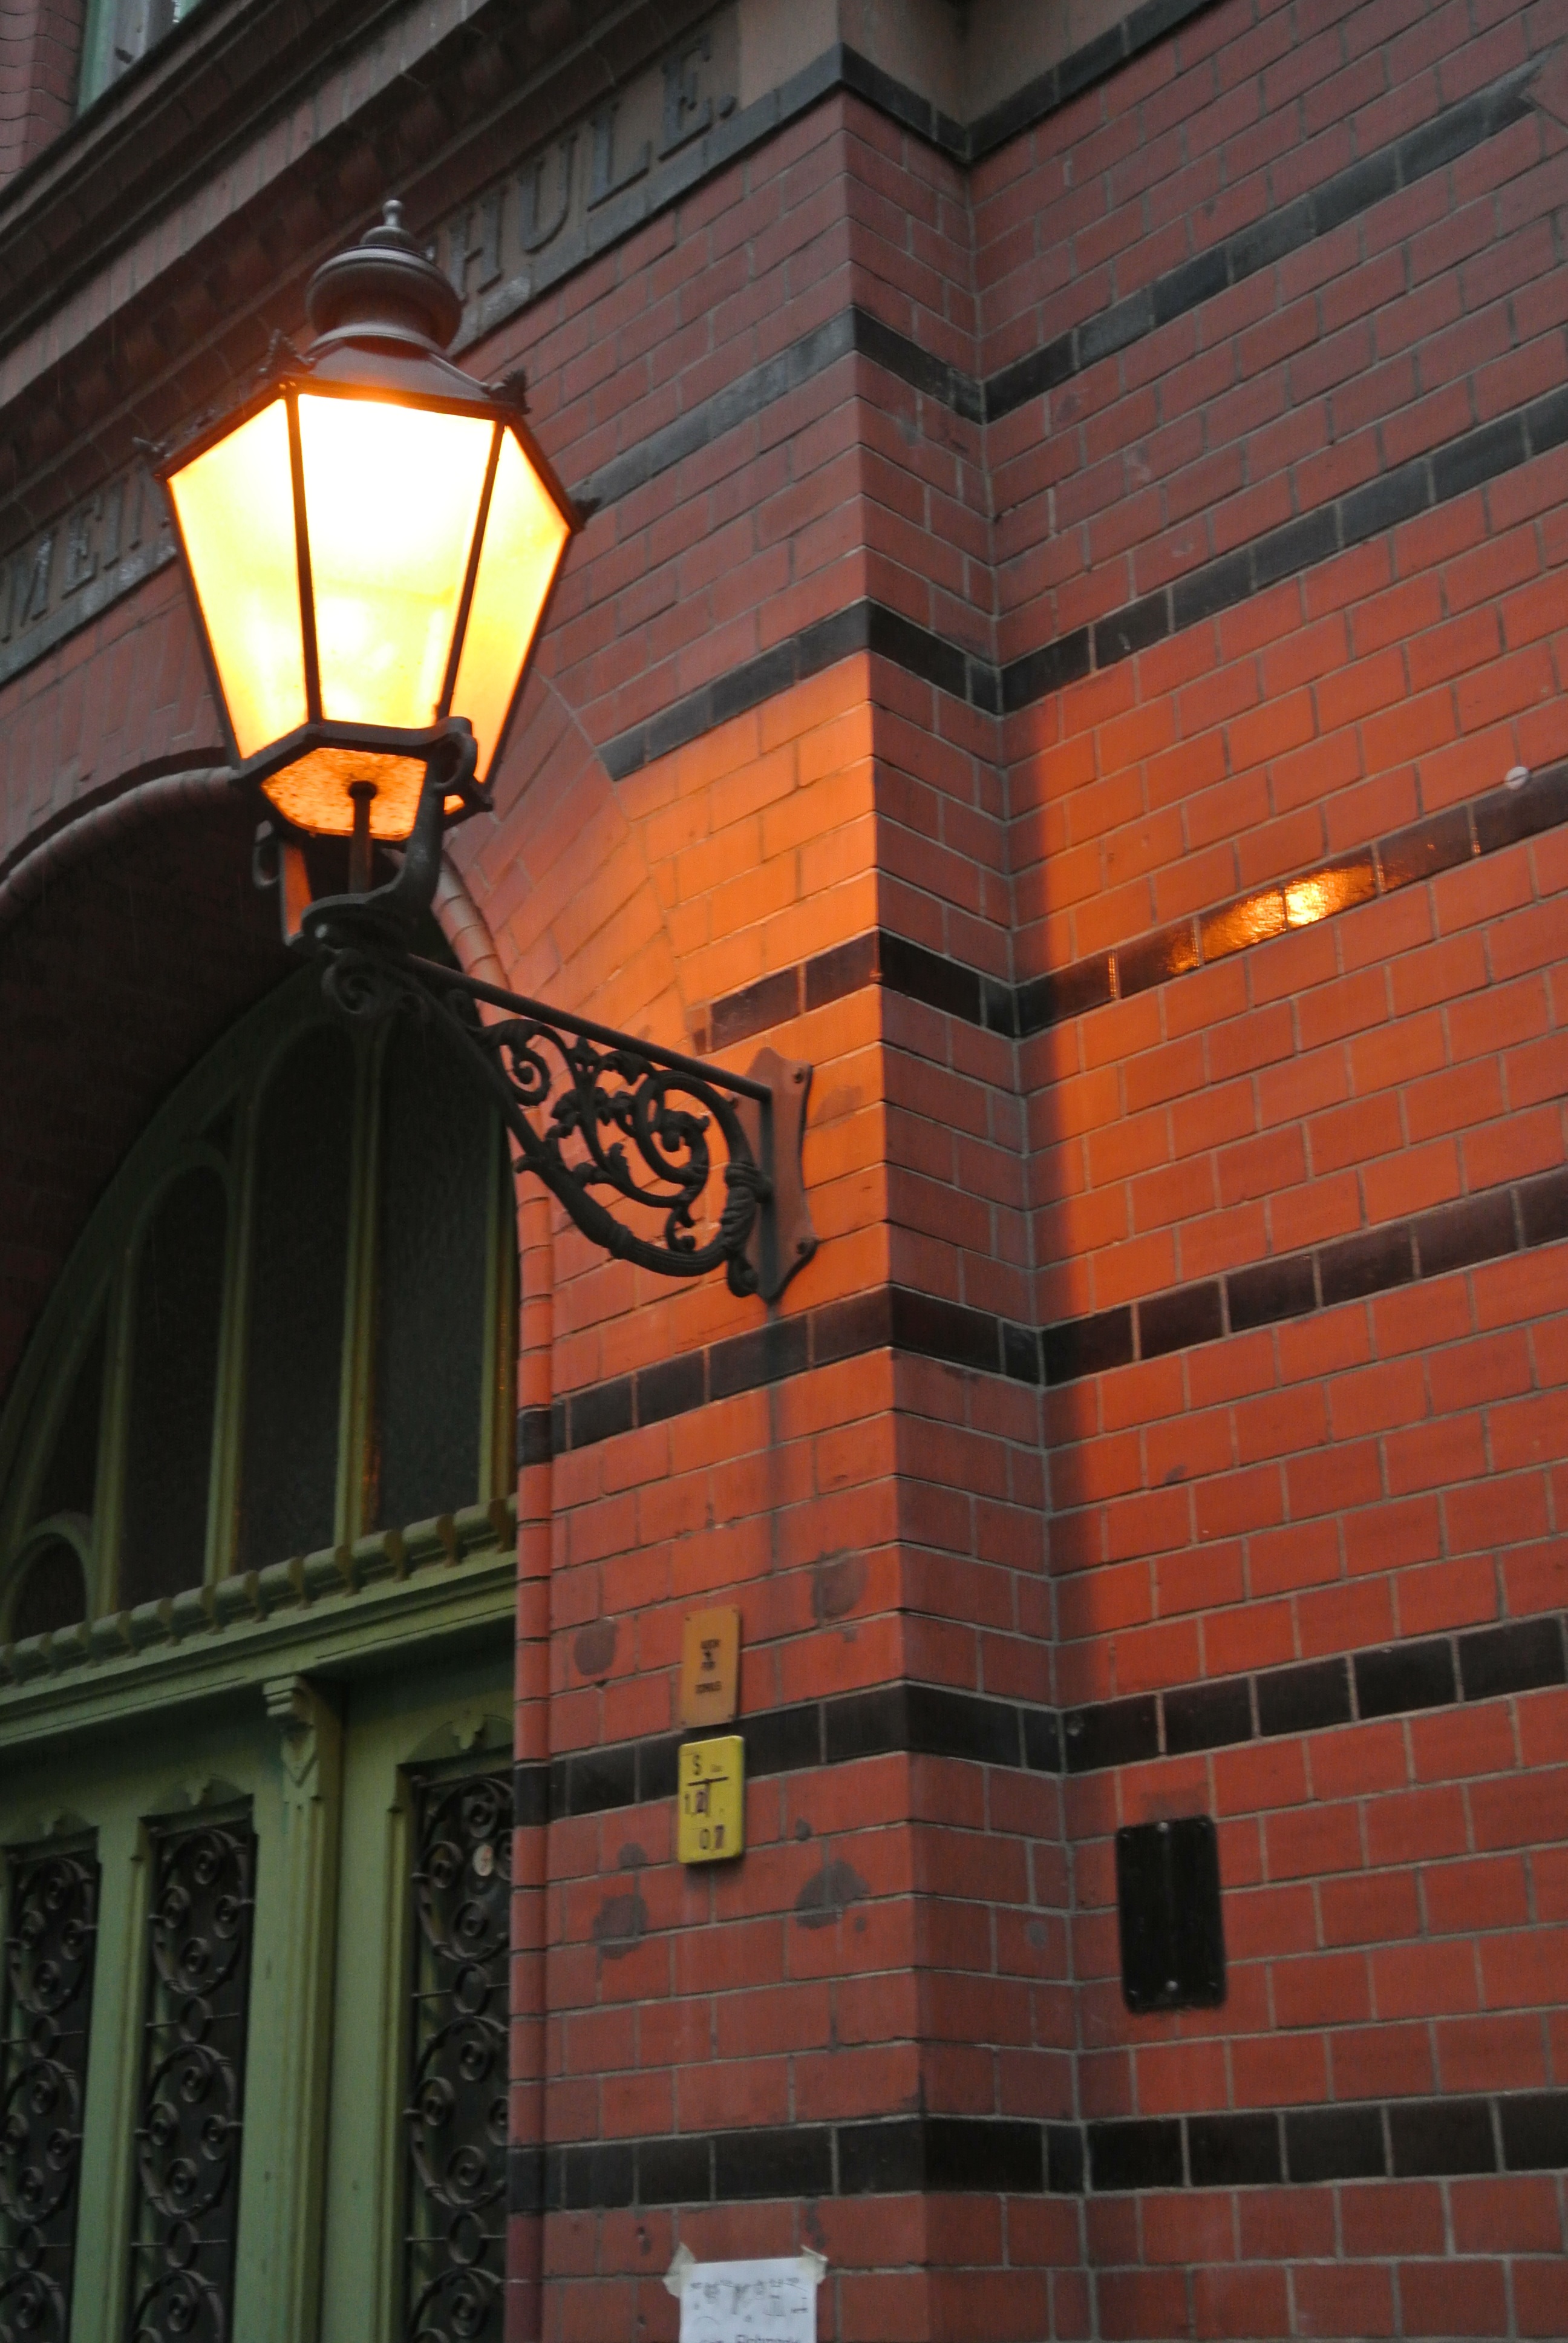
light, architecture, wood, street, window, city, urban, wall, summer, travel, europe, evening, red, color, landmark, facade, brick, lighting, symmetry, germany, berlin